Sajin Gopu

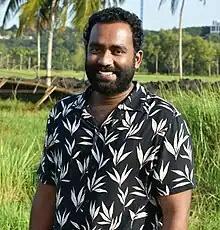
Sajin Gopu in 2023

Sajin Gopu is an Indian film actor who works in Malayalam cinema. Hailing from Aluva, he made his acting debut in the 2015 film "Mumbai Taxi" in a minor role. Gopu first made his breakthrough with "Churuli" in 2021, and later that year with "Jan.E.Man" as well as "Romancham" in 2023.